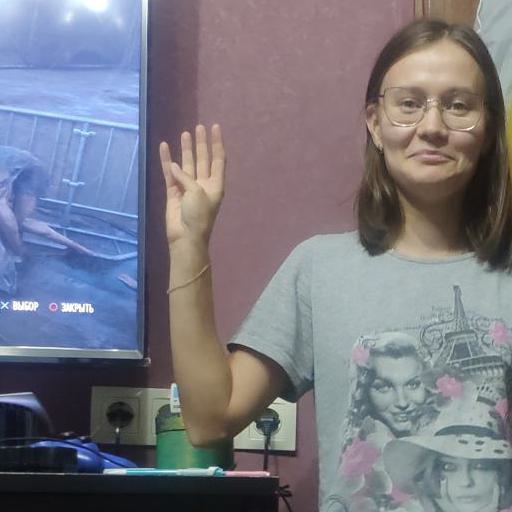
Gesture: four